Jhunka

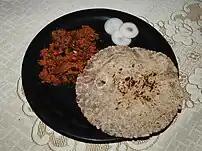
Jhunka bhakari

Jhunka or zunka is a gram flour porridge or a gram flour curry, similar to polenta. It is a traditional Indian dish prepared in Maharashtra, North Karnataka, and Goa. It is also known by the name of pithla or pithle. When served with bhakri, the dish is referred to as "jhunka bhakar" or "pithla bhakri". Pithle is also known as "chun" in the Vidarbha region of Maharashtra.